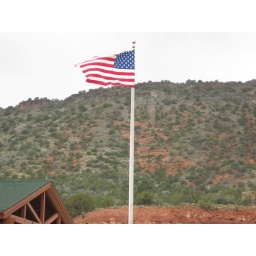
american flag in red rock